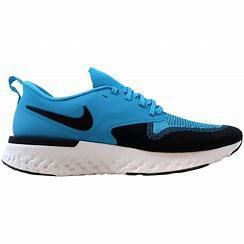
Brand: Nike
Model: Odyssey React Flyknit 2